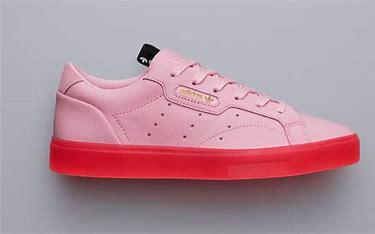
Brand: Adidas
Model: Sleek